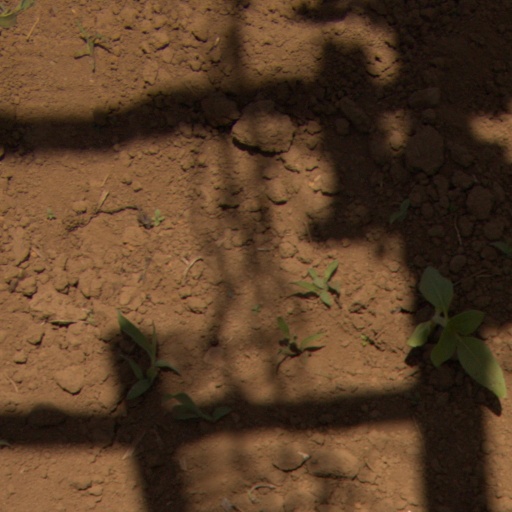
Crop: Jerusalem artichoke